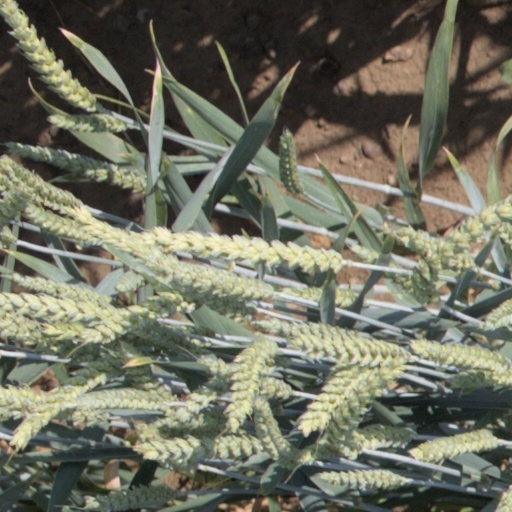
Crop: wheat